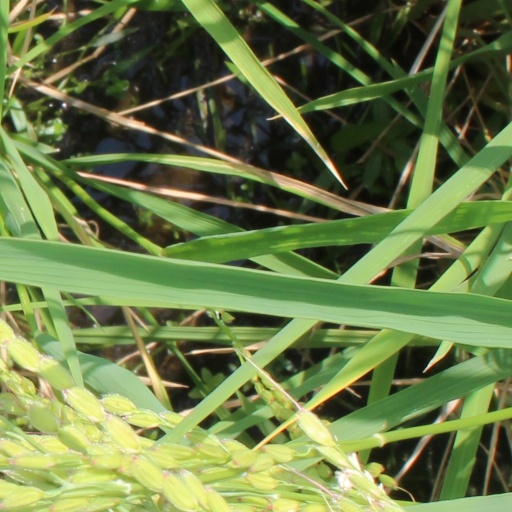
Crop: rice